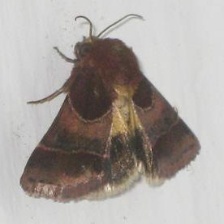
Species: ARCIGERA FLOWER MOTH